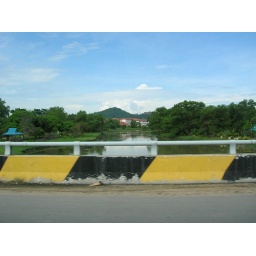
A capture from one of the bridge in Penang. The bank of river full of trees and grasses